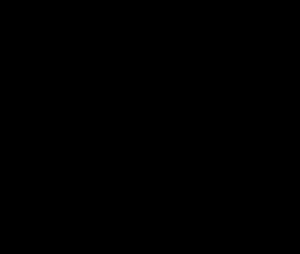
En mathématiques, et plus précisément en géométrie différentielle, le transport parallèle est une façon de définir une relation entre les géométries autour de points le long d'une courbe définie sur une surface, ou plus généralement sur une variété. Si la variété est munie d'une connexion affine, alors cette connexion permet de transporter des vecteurs le long des courbes de telle sorte qu'ils restent « parallèles » par rapport à la connexion. Réciproquement, une notion de transport parallèle donne un moyen de relier les géométries de points voisins, et donc, en un certain sens, définit une connexion, qui est l'analogue infinitésimal du transport parallèle.